Jaeger O'Meara

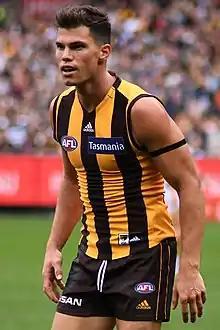
O'Meara playing for Hawthorn in 2019

Jaeger O'Meara (born 23 February 1994) is a professional Australian rules footballer playing for the Fremantle Football Club in the Australian Football League (AFL). He previously played for the Gold Coast Suns from 2013 to 2016, and the Hawthorn Football Club from 2017 to 2022. O'Meara won the AFL Rising Star award in his first season in 2013.